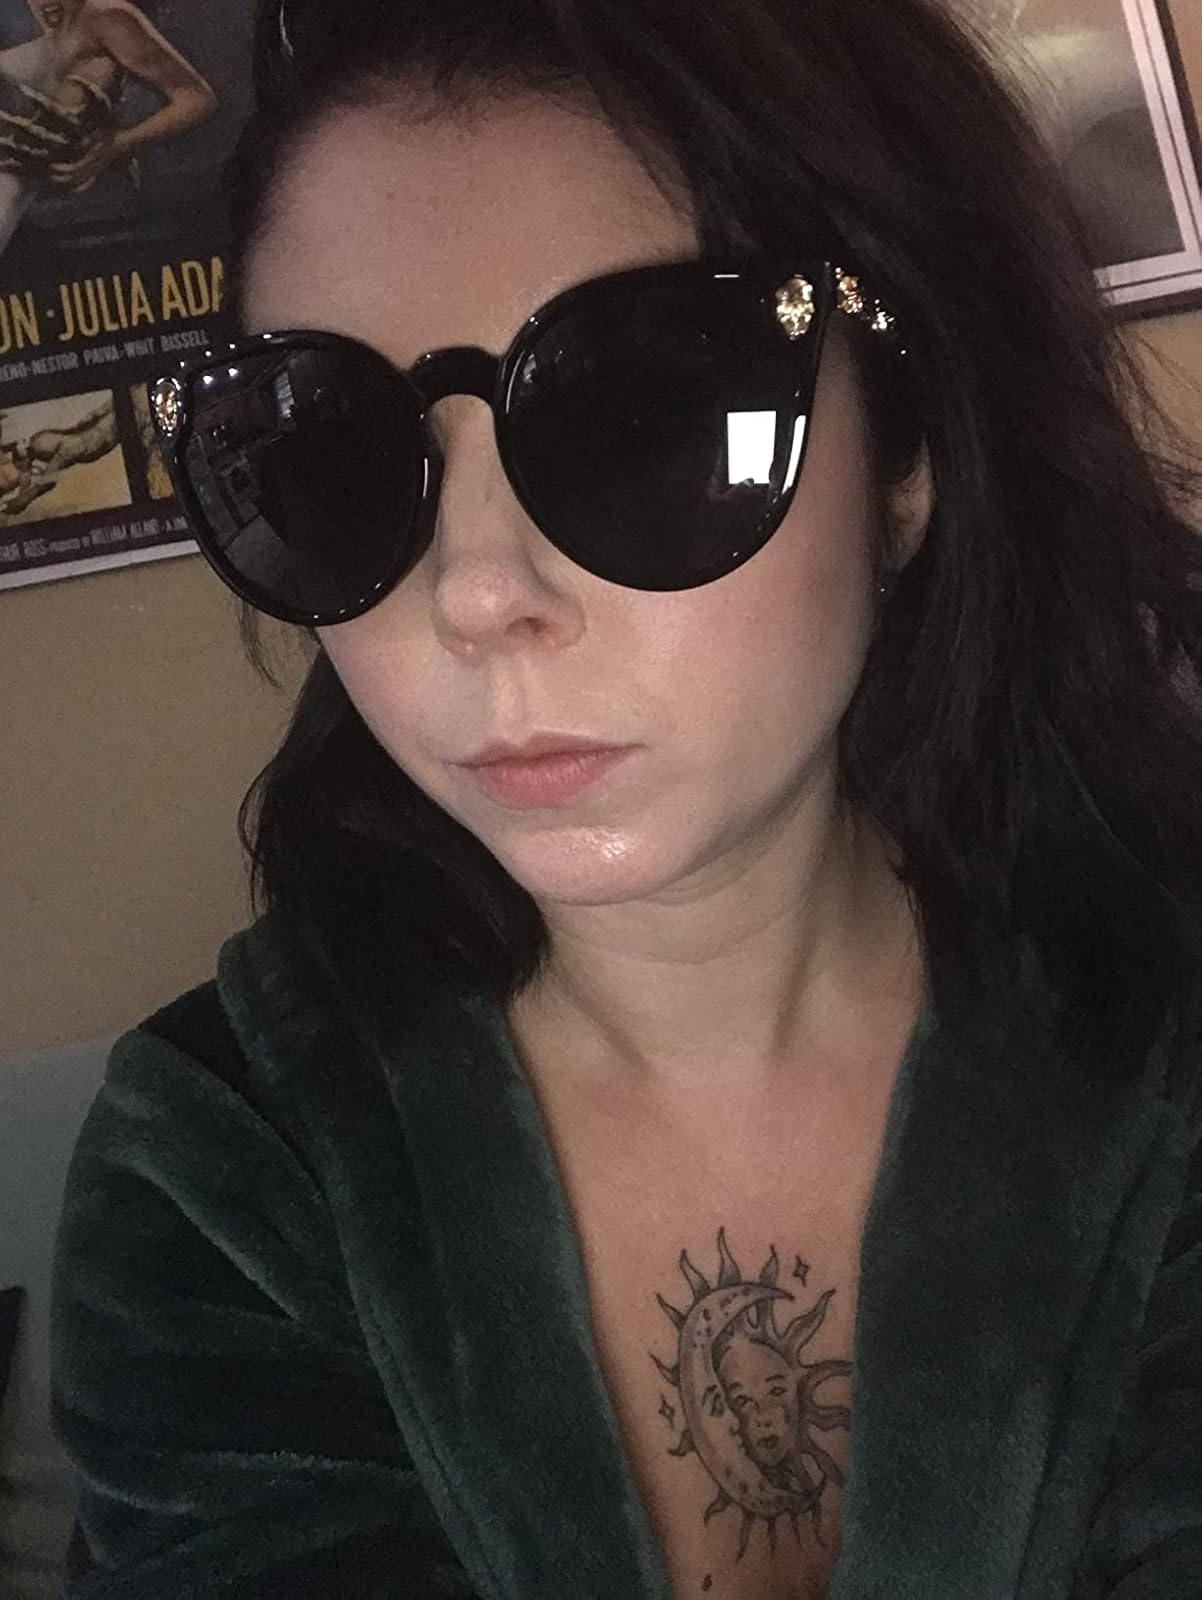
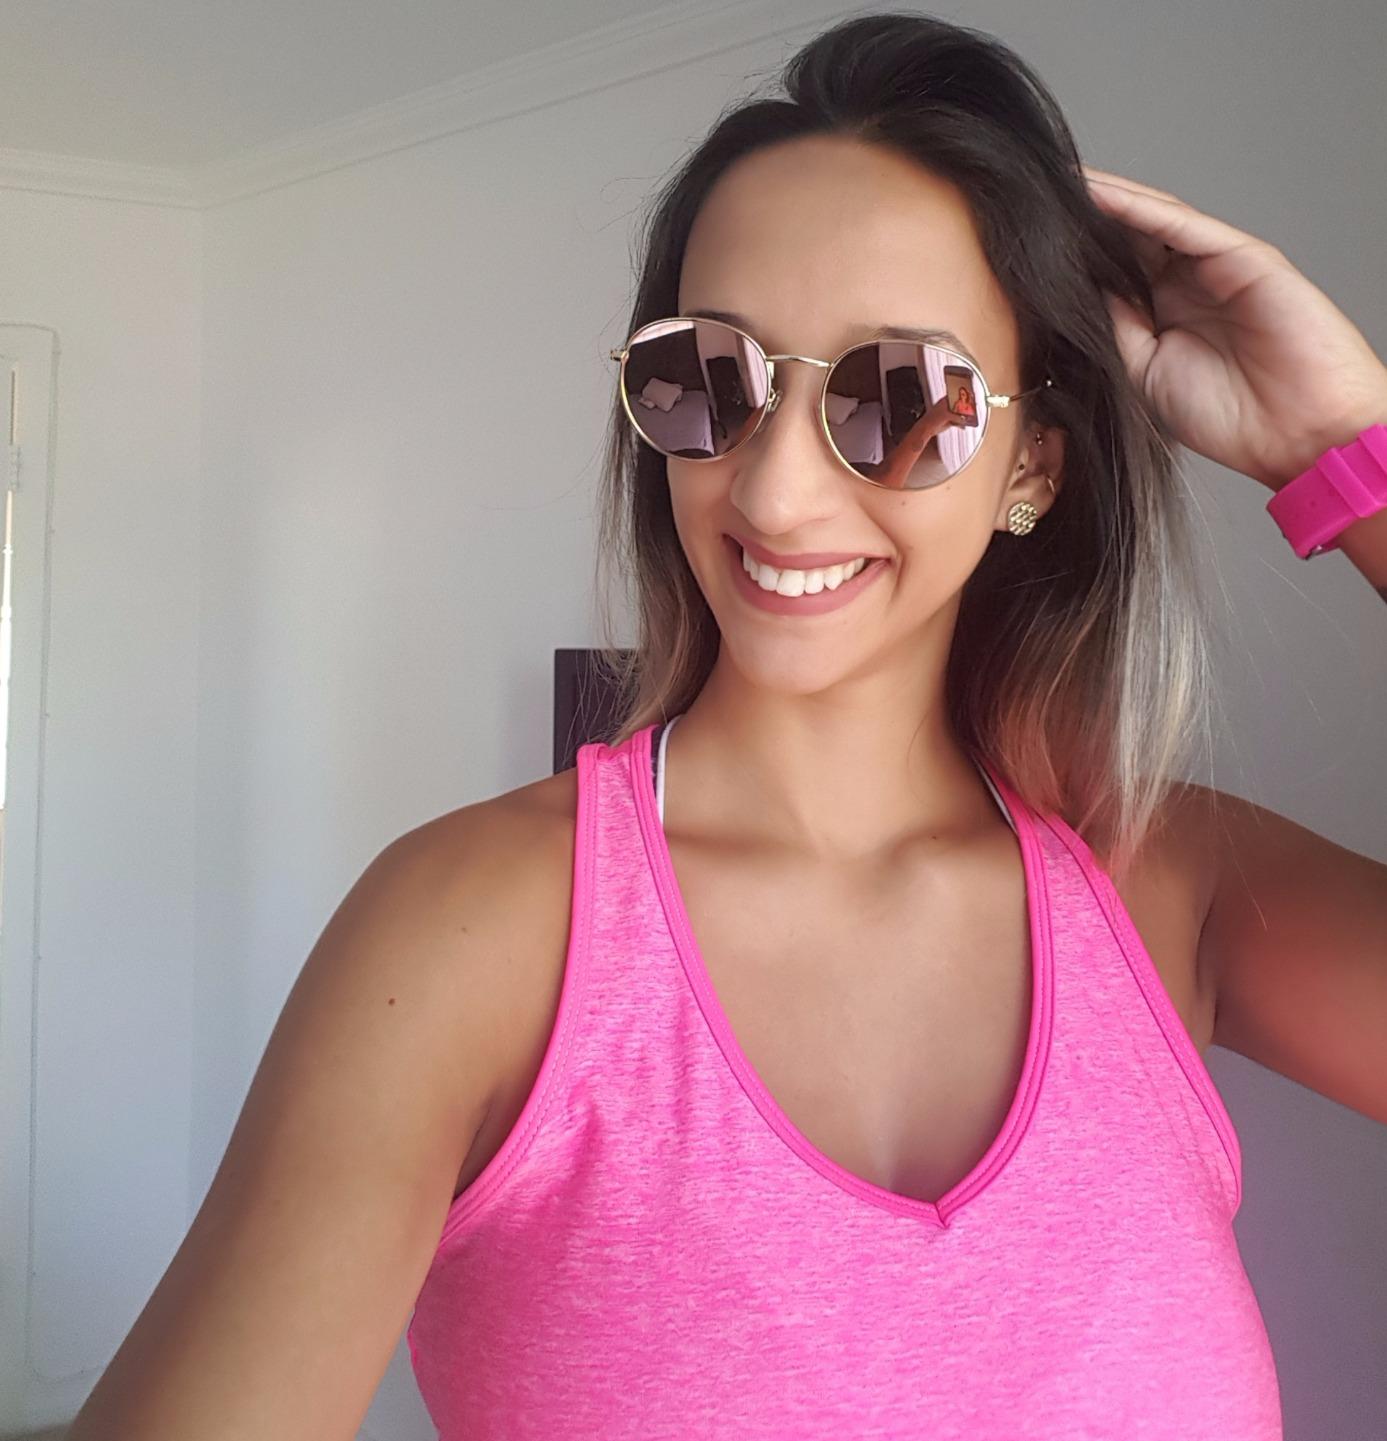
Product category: accessories_sunglasses
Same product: no